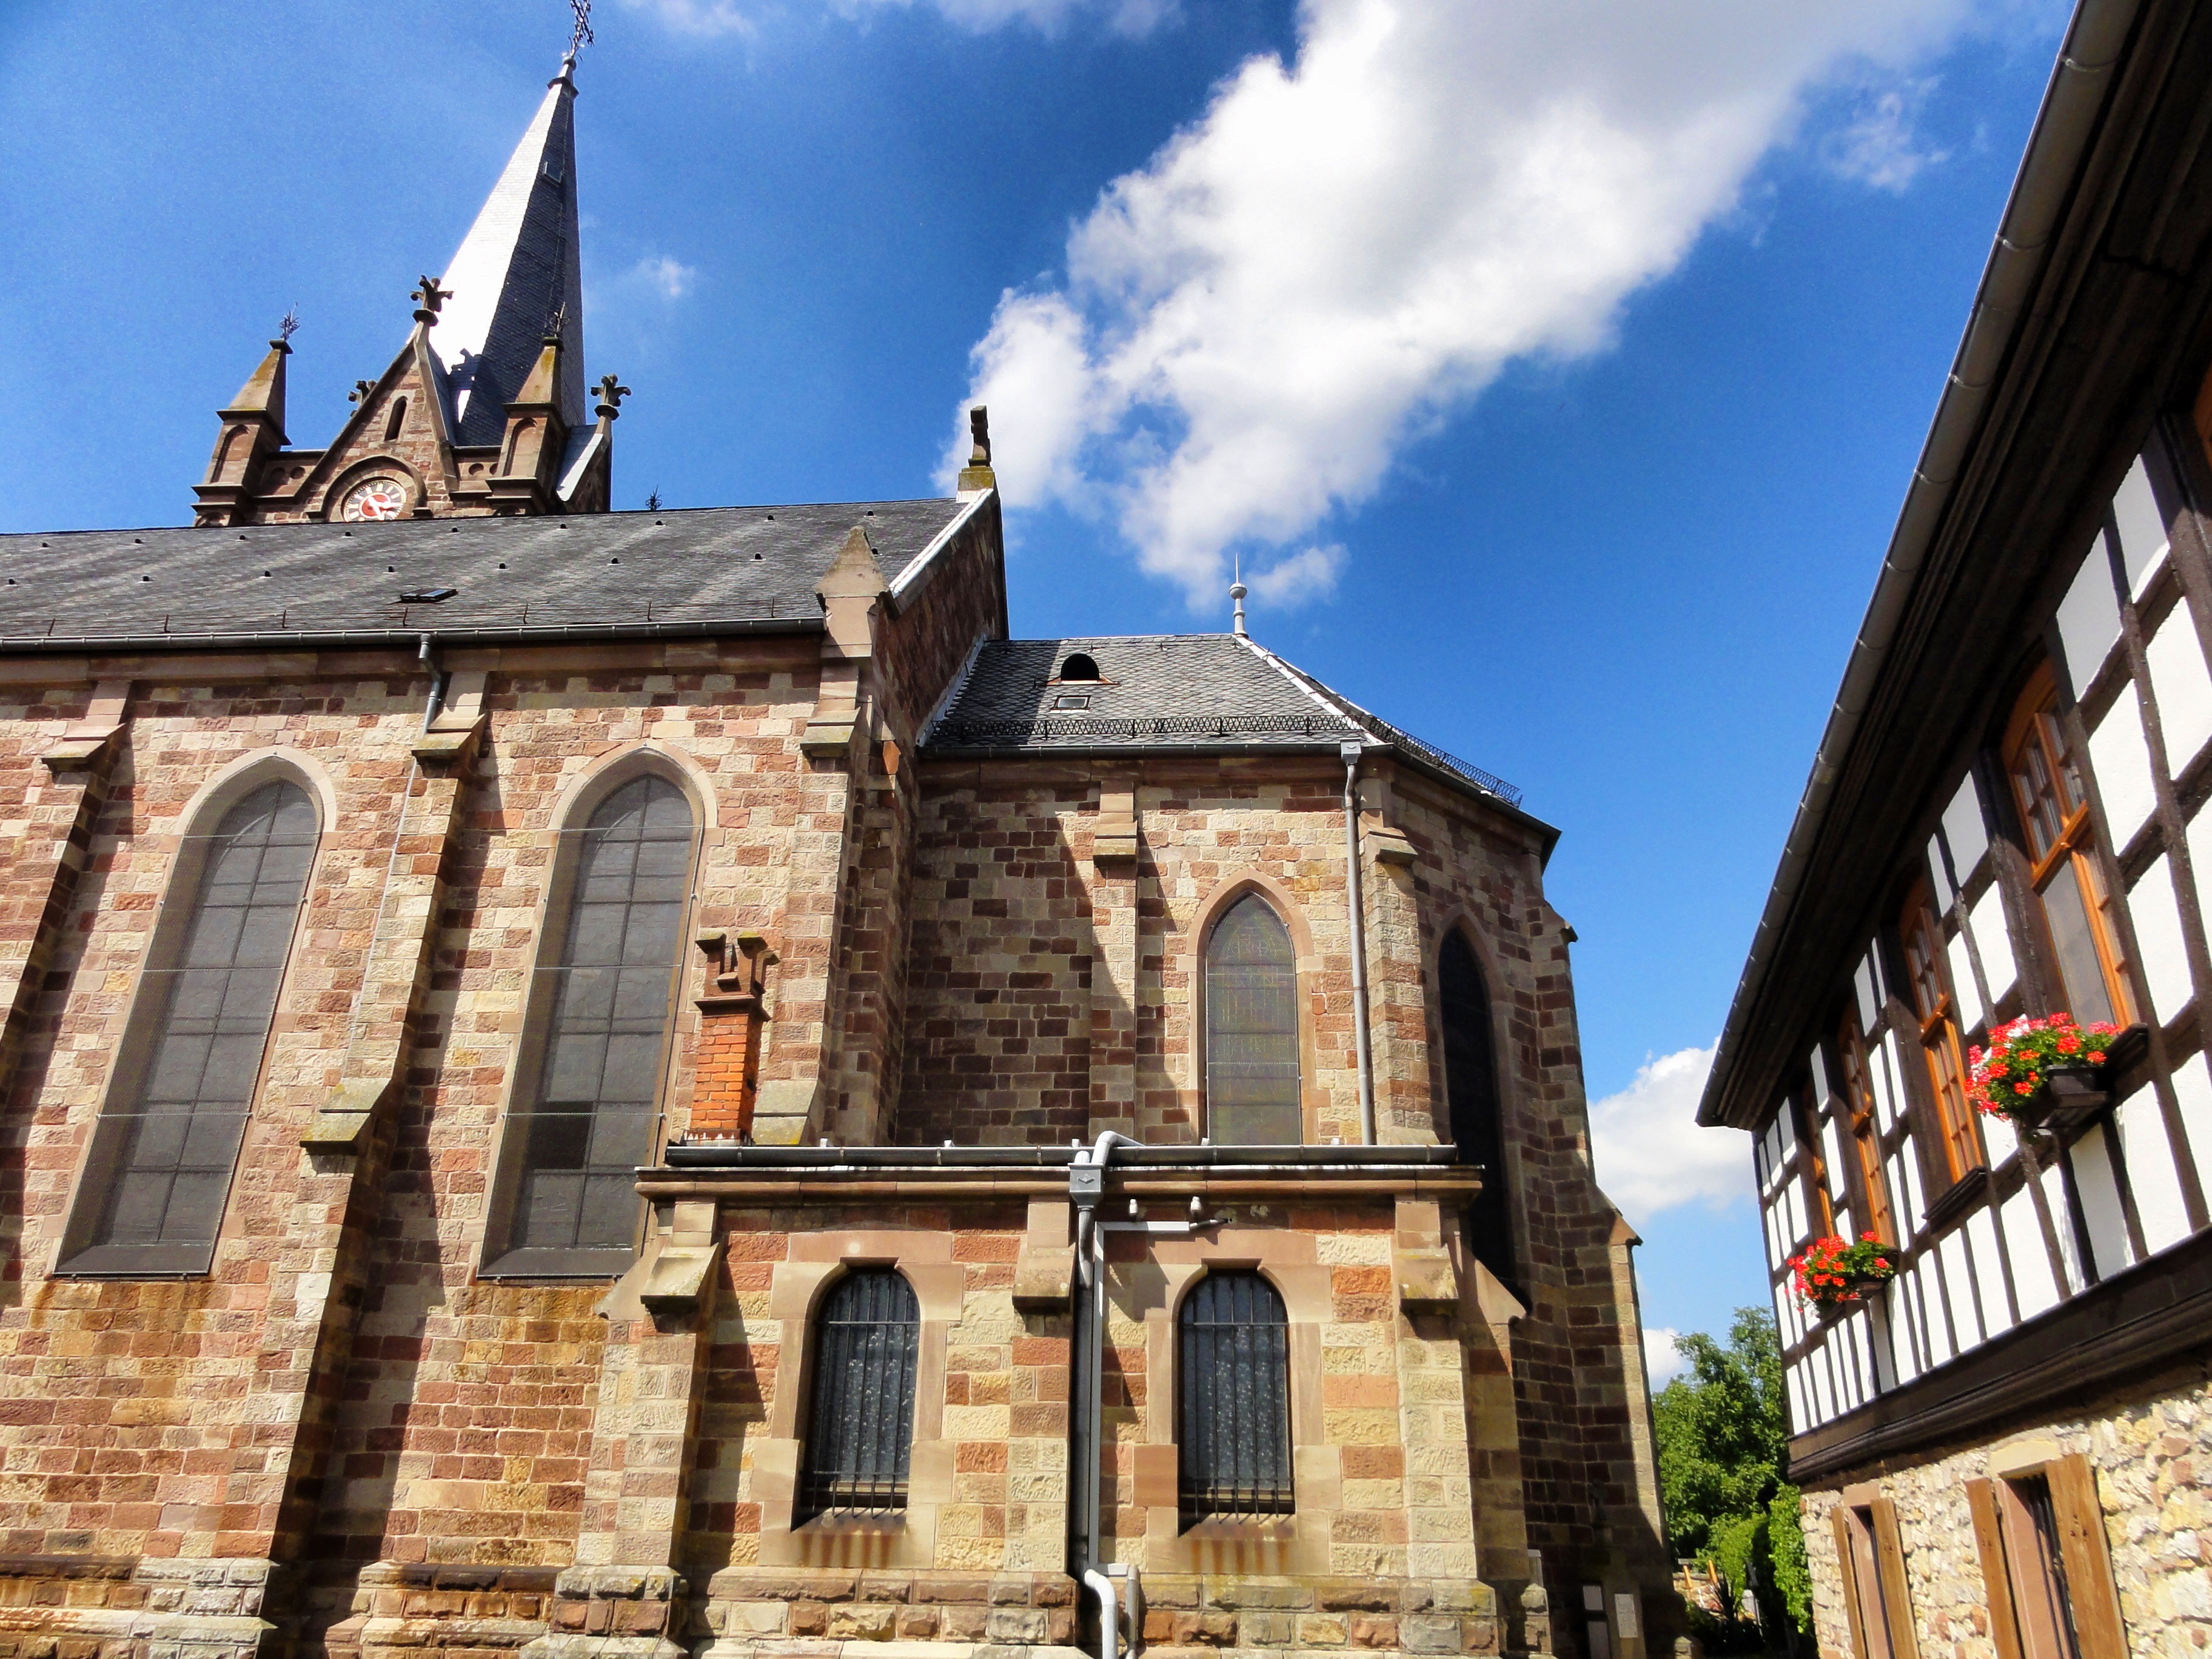
architecture, sky, town, building, france, landmark, facade, church, cathedral, chapel, tourism, place of worship, outside, clouds, buildings, spire, monastery, abbey, basilica, middle ages, historic site, ancient history, schnersheim